91a Squadriglia

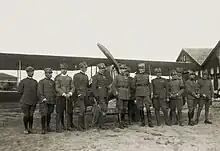
A group portrait of the squadron's pilots.

On 11 April 1918, after moving to Quinto di Treviso, the "91a Squadriglia" acquired an additional tactical role in flying trench strafing mission. Italy's leading flying ace of the war Francesco Baracca would be killed flying such a sortie on 19 June 1918. Within a few days, King Victor Emmanuel III decreed that the squadron be renamed to honor the fallen ace. By 31 August, the squadron had 25 aircraft on strength, but only 16 pilots. The "91a Squadriglia" would fight through war's end. It would claim 60 aerial victories for the war, while suffering six casualties.